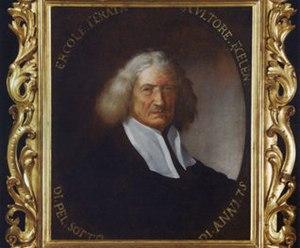
Ercole Ferrata est un sculpteur baroque italien.